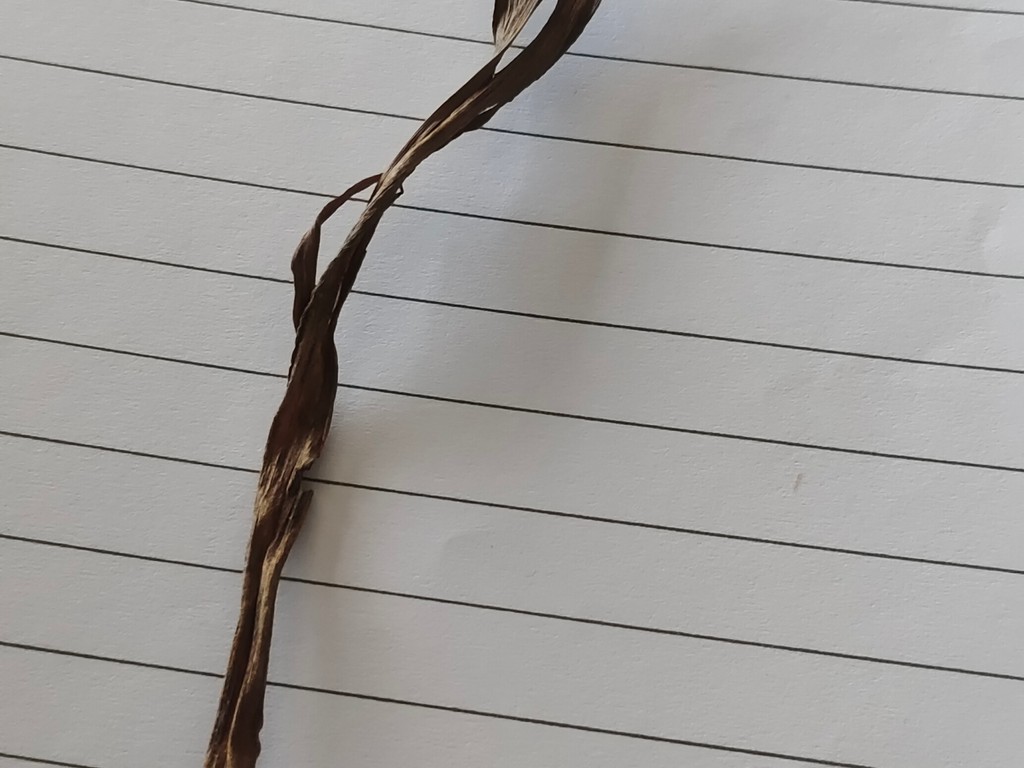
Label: Dried